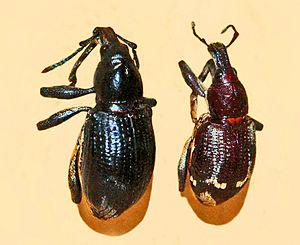
Rhinoscapha est un genre de coléoptères originaires de l'Océanie appartenant à la famille des Curculionidae.